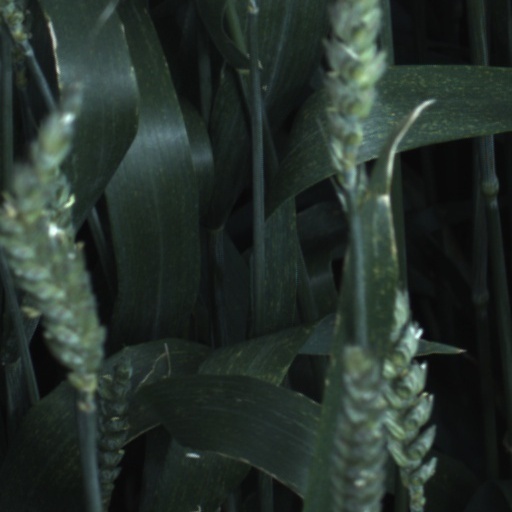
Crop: wheat